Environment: real
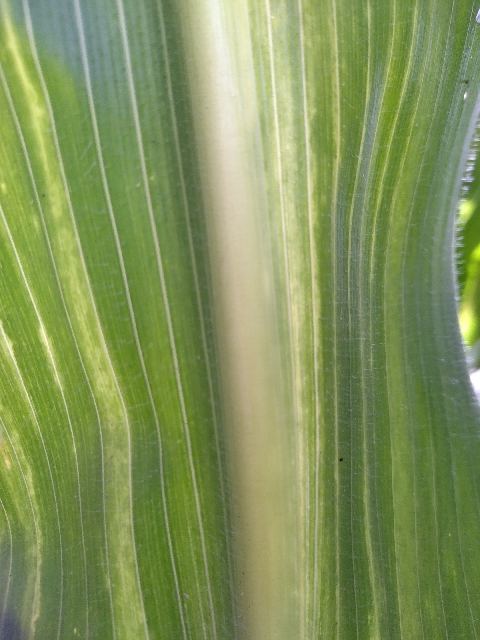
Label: lethal_necrosis